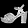
Label: Sandal